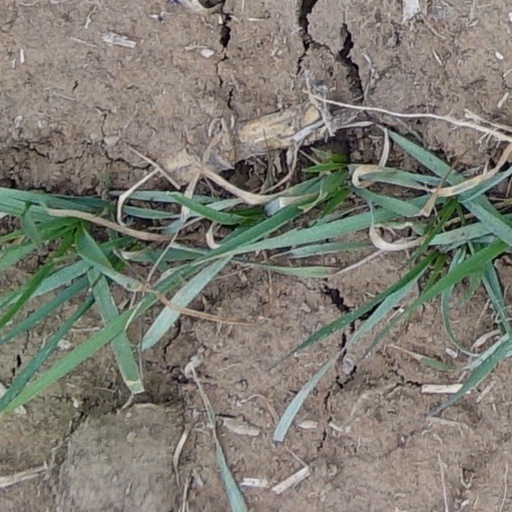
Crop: wheat